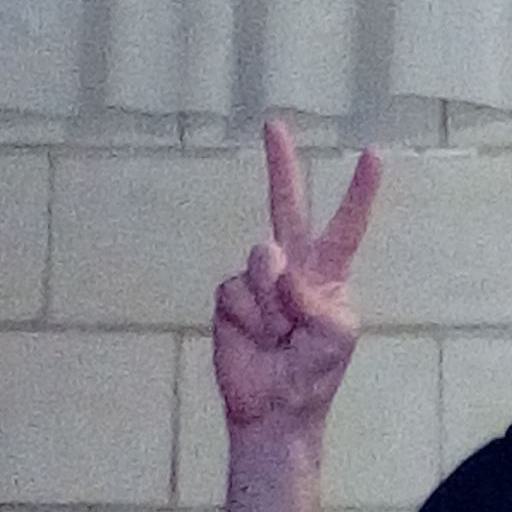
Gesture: peace